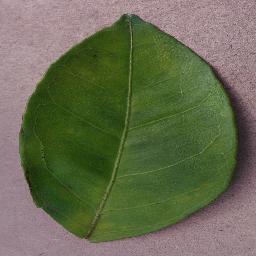
Label: Orange___Haunglongbing_(Citrus_greening)